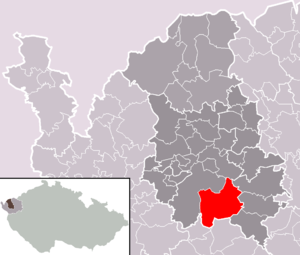
Rovná est une commune du district de Sokolov, dans la région de Karlovy Vary, en République tchèque. Sa population s'élevait à 317 habitants en 2018.